Ray Parker Jr.

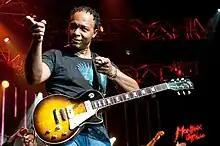
Parker at the Montreux Jazz Festival 2009, Montreux, Switzerland

Parker gained recognition during the late 1960s as a member of Bohannon's house band at the 20 Grand nightclub. This Detroit hotspot often featured Tamla/Motown acts, one of which, the (Detroit) Spinners, was so impressed by the young guitarist's skills that they added him to their touring group. Through the Bohannon relationship, he recorded and co-wrote his first songs at age 16 with Marvin Gaye. Parker was also employed as a studio musician as a teenager for the emergent Holland-Dozier-Holland's Invictus/Hot Wax stable, and his "choppy" style was especially prominent on "Want Ads", a number one single for Honey Cone. Parker was later enlisted by Lamont Dozier to appear on his first two albums for ABC Records.